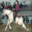
Label: horse